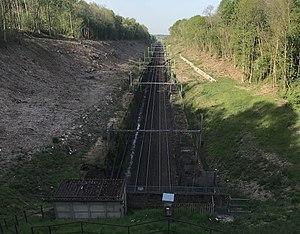
Tranchée ouest du tunnel de Bréval.
Le tunnel de Bréval est un tunnel ferroviaire situé sur le territoire des communes françaises de Boissy-Mauvoisin et de Bréval, dans le département des Yvelines. Construit entre 1853 et 1856, il est traversé par la ligne de Mantes-la-Jolie à Cherbourg.